Gaddafi loyalism

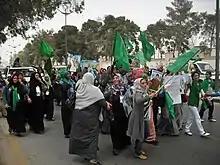
Libyan women chanting slogans in support of the regime in Tripoli in 2011, before the fall of Gaddafi.

Gaddafi loyalism, also known as the Green resistance, consists of sympathetic sentiment towards the overthrown leader of Libya, Muammar Gaddafi, who was killed in October 2011, and his Third International Theory. Despite Muammar Gaddafi's death, his legacy and Jamahiriya ideology still maintains a popular appeal both inside and outside Libya into the present day.